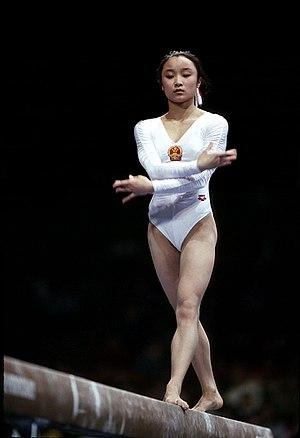
Fan Di, née le 25 février 1973, est une gymnaste artistique chinoise.